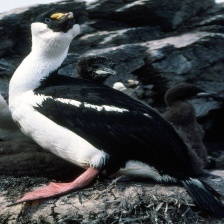
Species: IMPERIAL SHAQ
Scientific name: LEUCOCARBO ATRICEPS